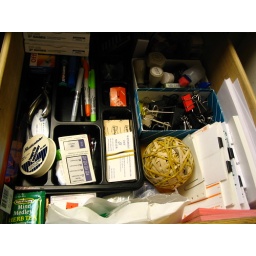
I organized my desk drawer today. We'll see if it looks as good in a week.